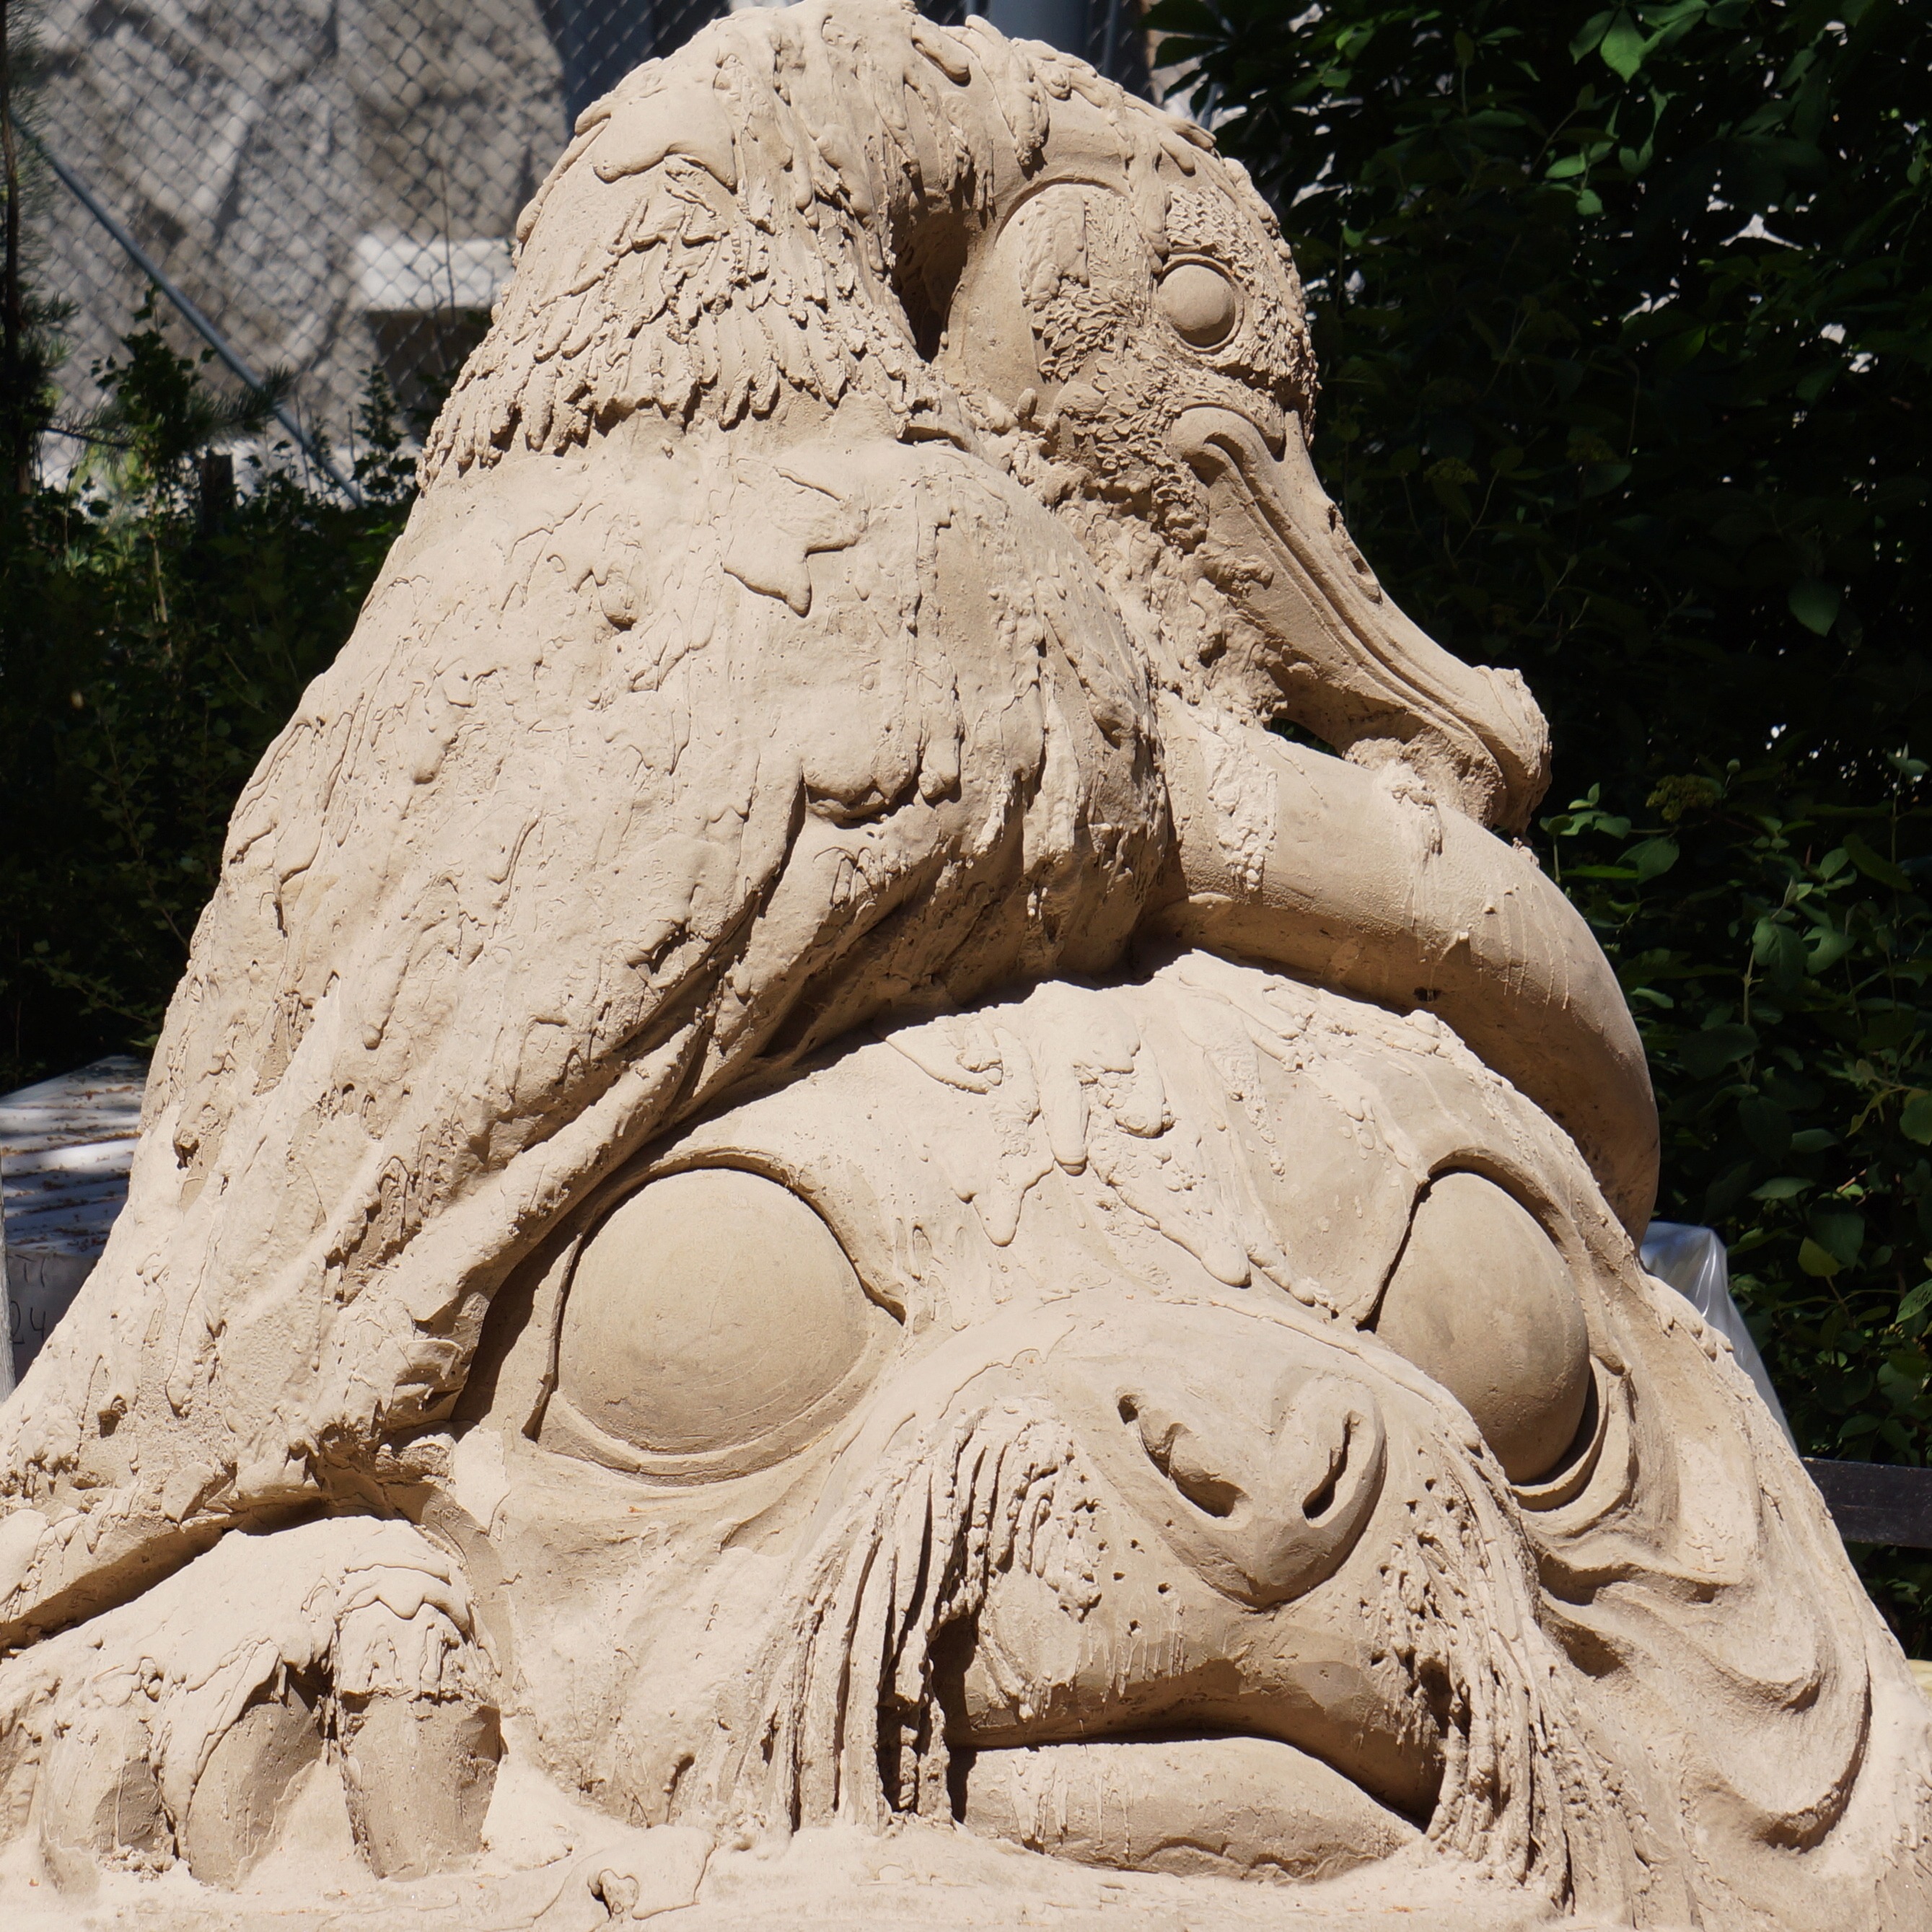
sand, rock, monument, statue, material, sculpture, art, temple, carving, work of art, stone carving, sand sculpture, ancient history, made of sand, bird and big eyes